History of the England national rugby union team

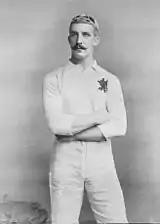
J.H. Rogers (1895)

England played Wales for the first time, on 19 February 1881 at Richardson's Field in Blackheath. England racked up their largest victory, defeating the Welsh 30 points to nil. The subsequent meeting the following year at St Helens in Swansea was a closer contest; with England winning 10 nil. England drew with Scotland then Ireland in 1881/82, and were then beaten by Scotland in 1882. Scotland came close to defeating England again in 1883. The two try to one try win to England was watched by a crowd of 10,000. That year, the first Home Nations championship was held, and England emerged as the inaugural winners.